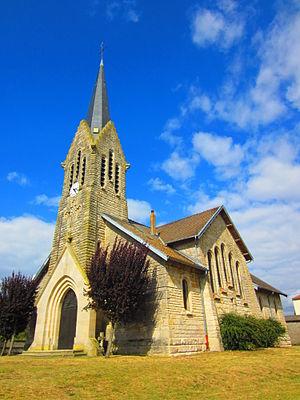
Eglise St Hilaire Woevre
Saint-Hilaire-en-Woëvre est une commune française située dans le département de la Meuse, en région Grand Est.